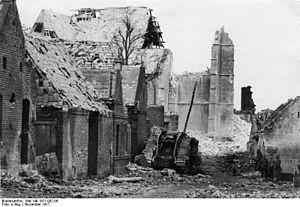
Tank anglais détruit dans les ruines de Fontaine-Notre-Dame, à 4 km ouest de Cambrai (Nord de la France), en nov 1917
La bataille de Cambrai est une bataille de la Première Guerre mondiale qui s'est déroulée du 20 novembre au 7 décembre 1917 aux environs de Cambrai. Lors de cette offensive, les Britanniques ont utilisé pour la première fois en masse des chars d'assaut, les Mark IV. Cette offensive, initialement une réussite, fut cependant largement entamée par la contre-offensive allemande.
Fontaine-Notre-Dame est une commune française située dans le département du Nord, en région Hauts-de-France.